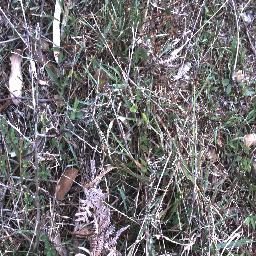
Label: negative